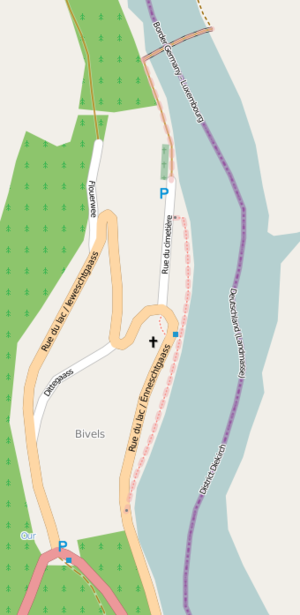
Bivels est une section de la commune luxembourgeoise de Putscheid située dans le canton de Vianden.